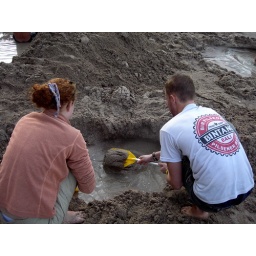
Diggin holes in the sand for the boiling hot water